Arrests of Ulysses S. Grant

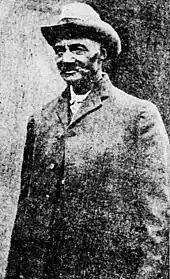
West in 1908

There are three reported arrests of Ulysses S. Grant by officers of the Metropolitan Police Department of the District of Columbia (MPD), all for speeding by horse. Grant, who led the Union Army to victory in the American Civil War, was widely known for his prowess as a horseman. The first two of the reported arrests were in 1866, when Grant was commanding general; the third is said to have occurred in 1872, when Grant was serving as the president of the United States. While of questionable historicity, the third is the best-known; if it did occur, this would make Grant the only U.S. president to have been arrested while in office.